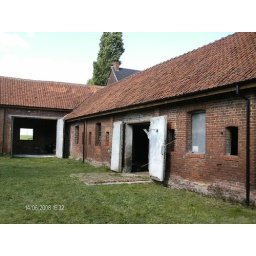
Barns 1 and 2 with window in back wall of barn 2.